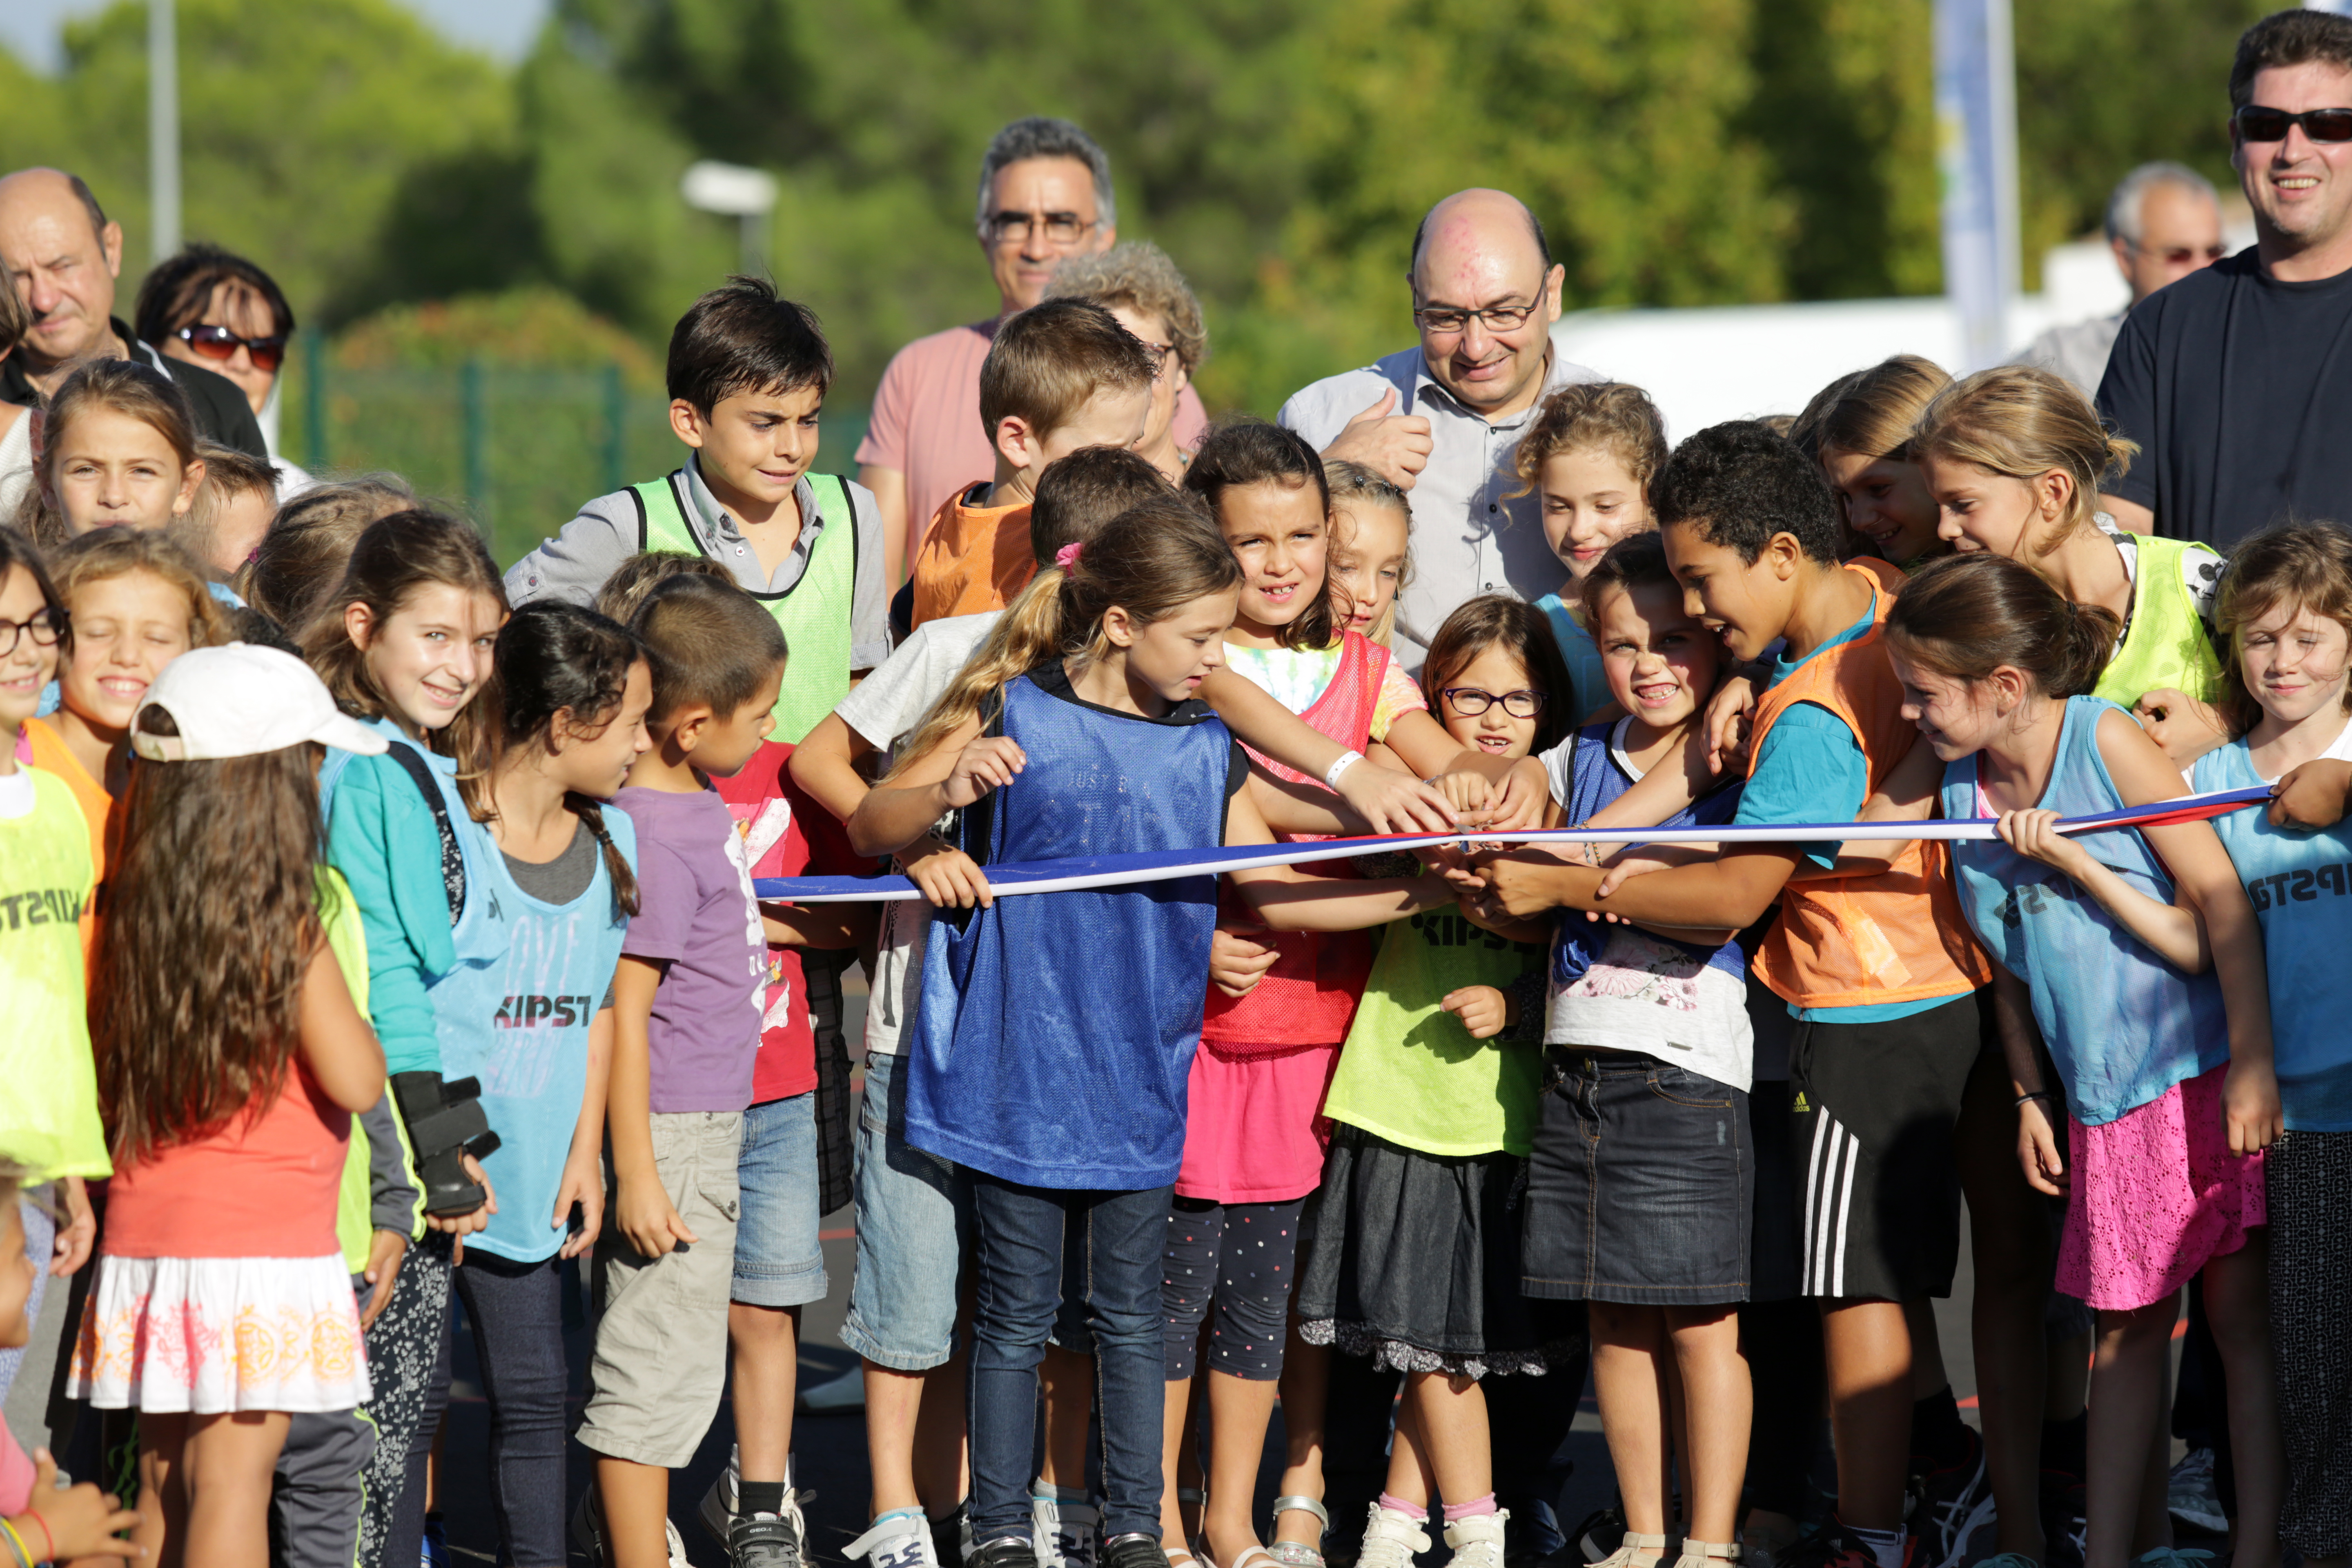
outdoor, light, people, crowd, europe, youth, community, canon, child, midi, team, soleil, herbst, automne, lumiere, occitanie, isasza, southfrance, sdfrankreich, zuidfrankrijk, mditerrane, languedocroussillon, hrault, montpelliermtropole, eos5d, jacou, enfants, crmonie, exterieur, inauguration, maire, lusmunicipaux, ruban, scolaires, colecondorcet, terraindesports, endurance, social group